Adolf Hempt

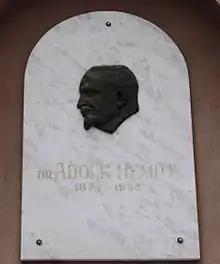
Adolf Hempt plaque

Adolf Hempt (1874–1943) was a Serbian biologist and the founder of the Pasteur Institute in Novi Sad, Serbia. He stabilized Pasteur's vaccine against rabies so that it could be distributed to distant places. His method of producing vaccines were used in all Central European countries, and a vaccine against rabies was produced according to his technology until 1989.